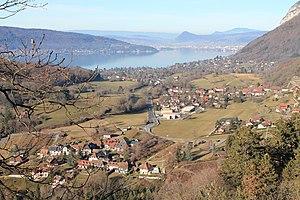
Vue des hameaux des Granges et d'Echarvines
Talloires est une ancienne commune française située dans le département de la Haute-Savoie en région Rhône-Alpes. Située sur la rive est du lac d'Annecy, la commune est membre de la communauté de communes de la Tournette.